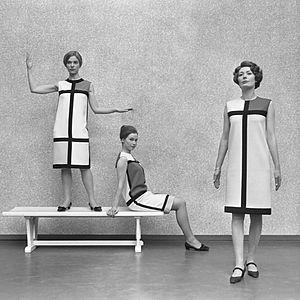
L’art est une activité, le produit de cette activité ou l'idée que l'on s'en fait s'adresse délibérément aux sens, aux émotions, aux intuitions et à l'intellect. On peut affirmer que l'art est le propre de l'humain ou de toute autre conscience, en tant que découlant d'une intention, et que cette activité n'a pas de fonction pratique définie. On considère le terme « art » par opposition à la nature « conçue comme puissance produisant sans réflexion », et à la science « conçue comme pure connaissance indépendante des applications ».